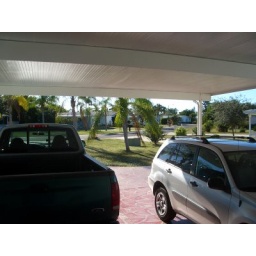
standing in the front door looking out over the neighborhood